Fireflies (2014 film)

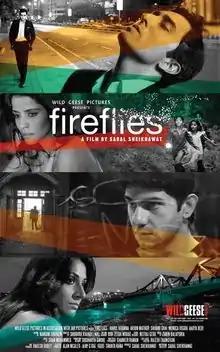
Theatrical release poster

Fireflies is a 2014 Bollywood drama film directed and produced by Sabal Singh Shekhawat. The film has an ensemble cast, which includes Rahul Khanna, Arjun Mathur, Shivani Ghai, Monica Dogra and Aadya Bedi.